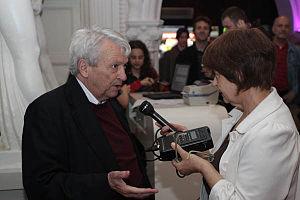
Predrag Matvejević, né à Mostar le 7 octobre 1932 et mort le 2 février 2017 à Zagreb, est un essayiste yougoslave.